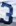
Number: 3